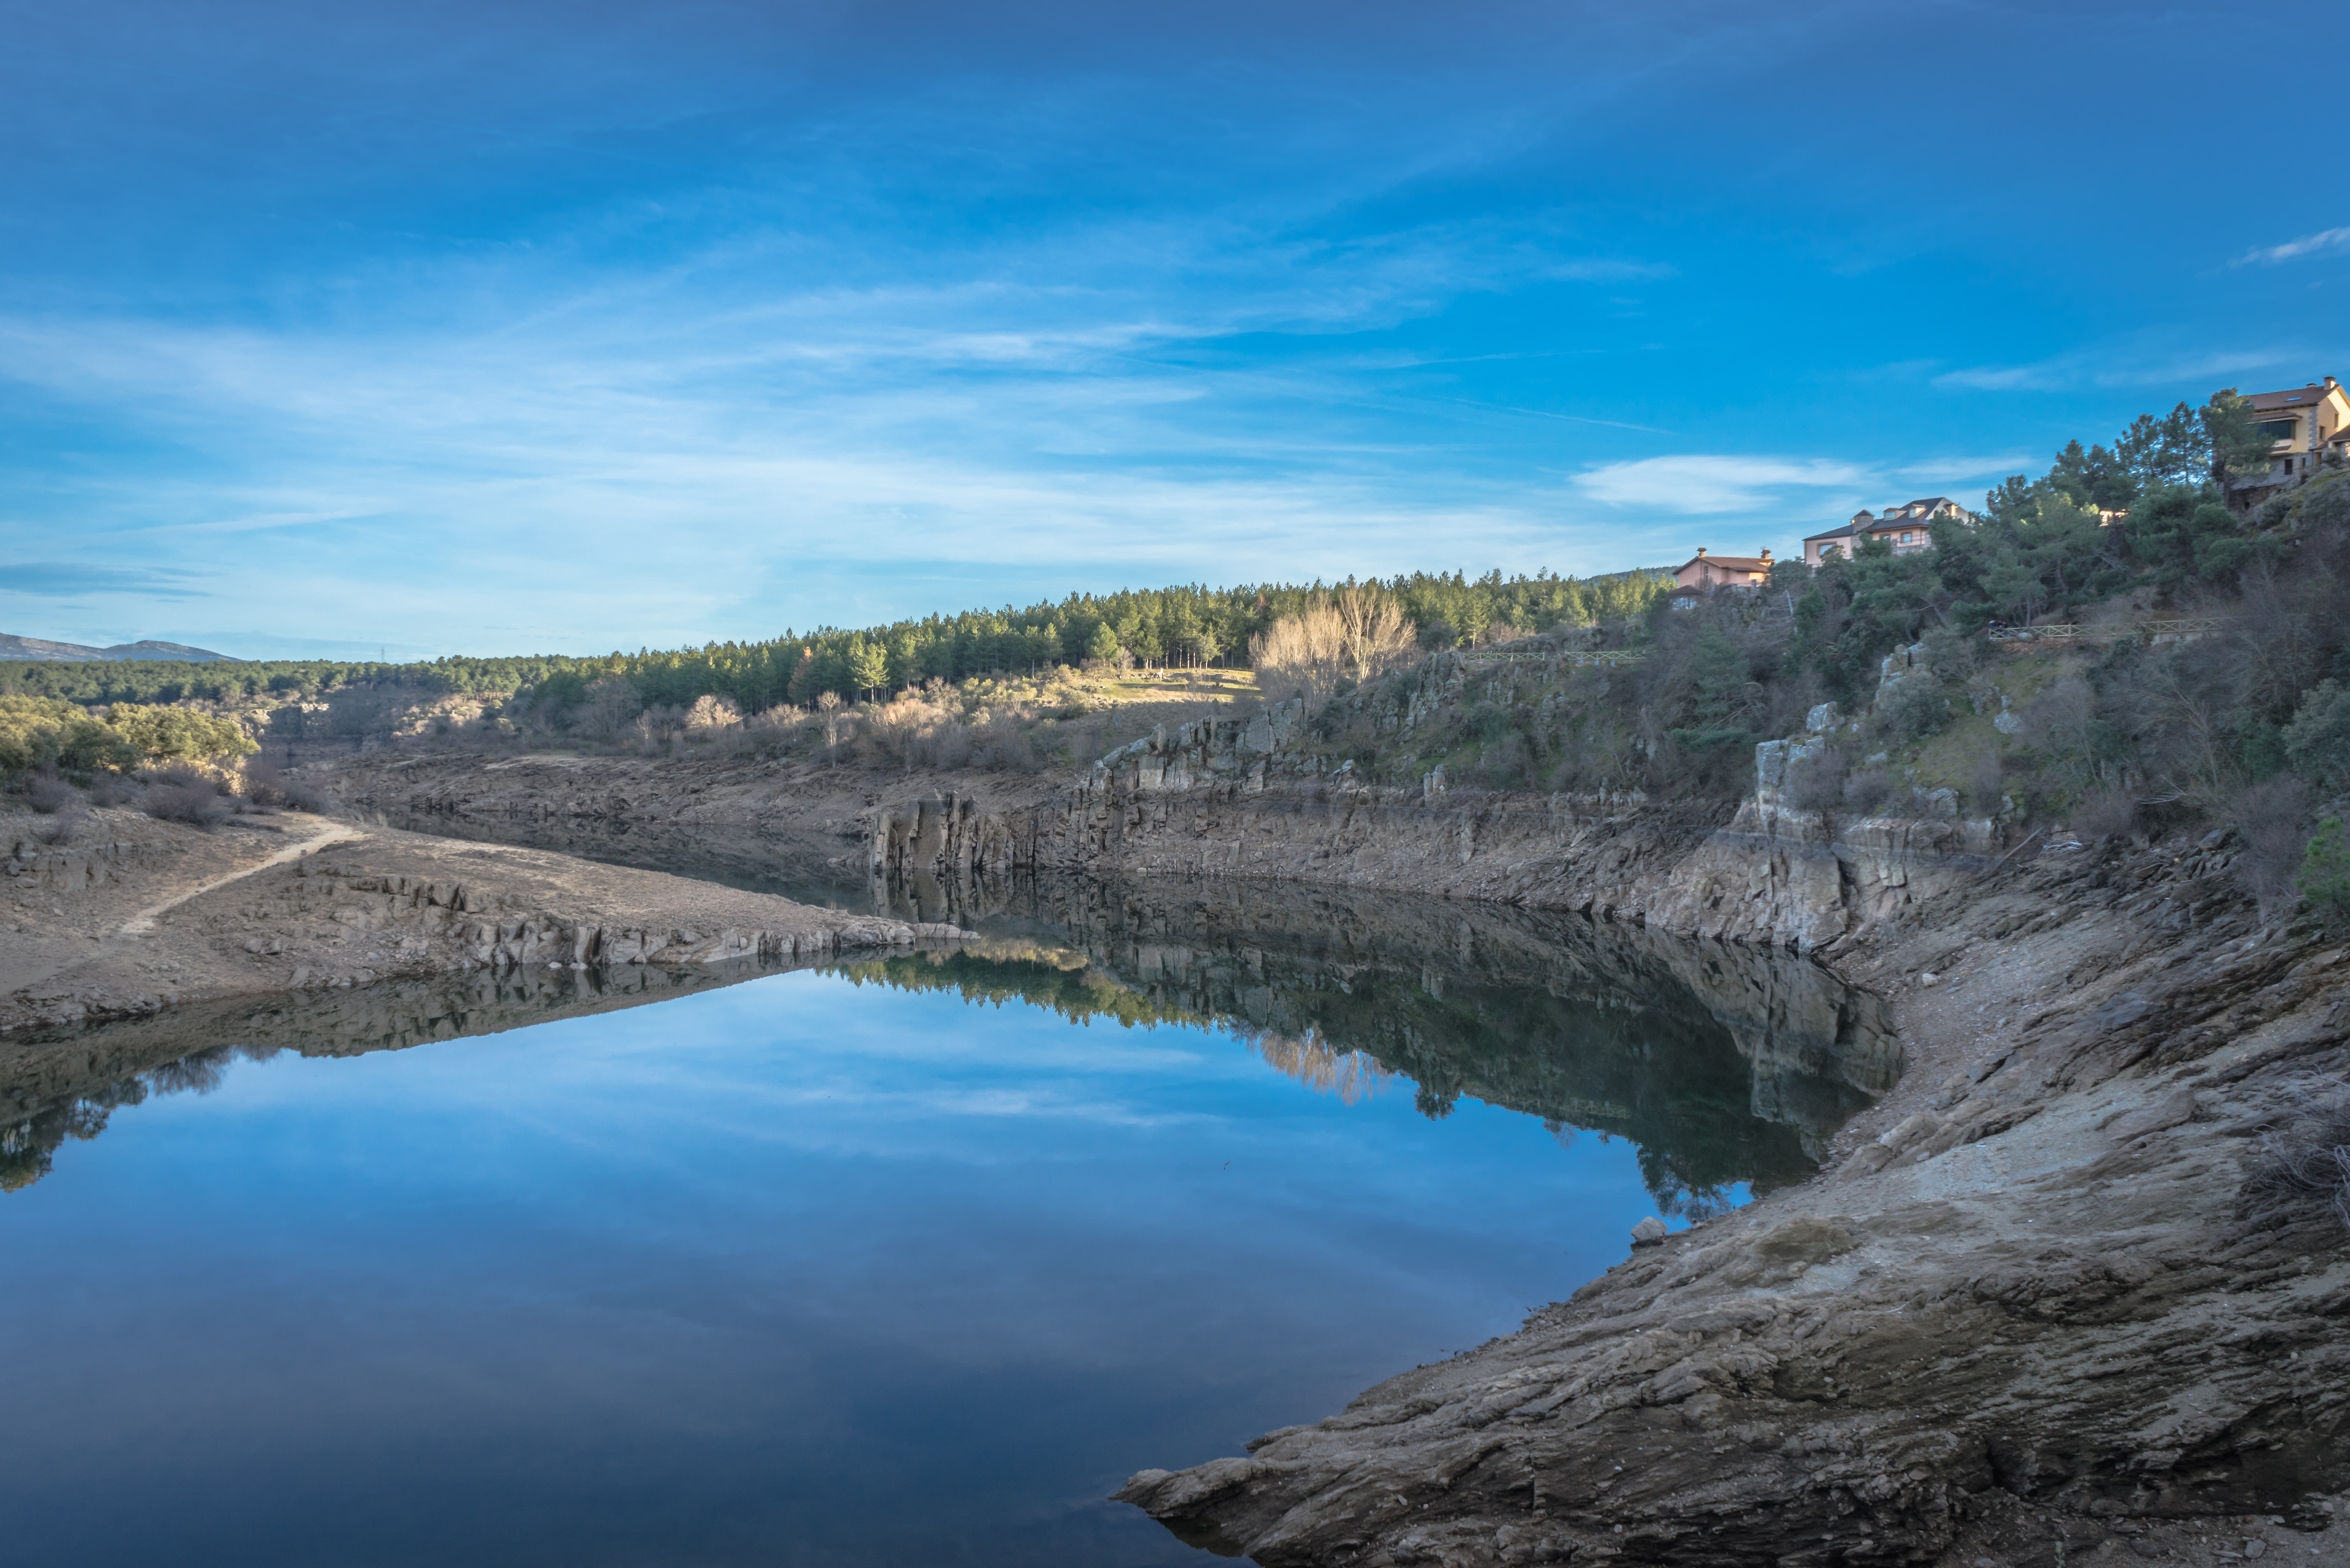
landscape, sea, water, nature, mountain, sky, field, lake, river, pine, green, reflection, reservoir, body of water, weed, trees, clouds, sierra, mount, wallpaper, loch, crater lake, soledad, ecological